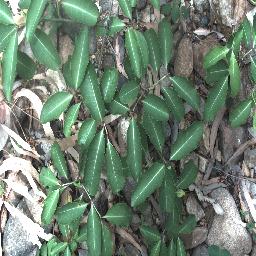
Label: rubber_vine